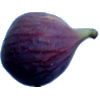
Label: Fig 1